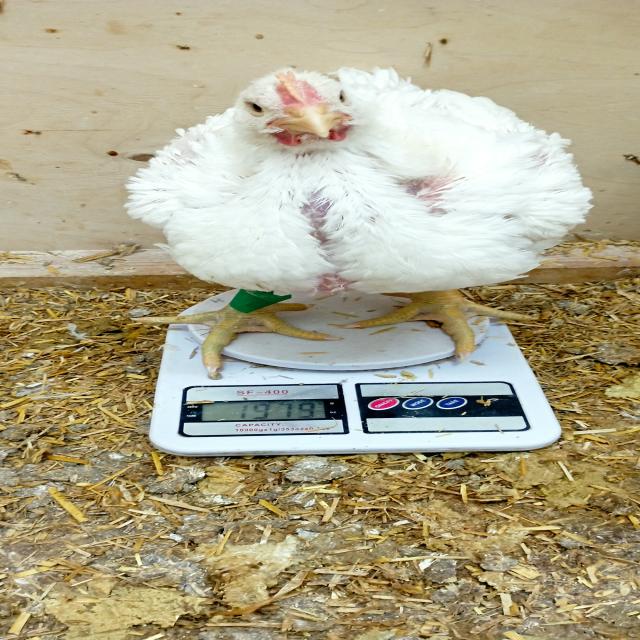
Weight: 1986 g